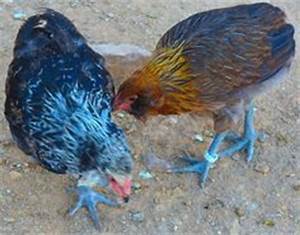
Label: chicken